Ethnic groups in the Philippines

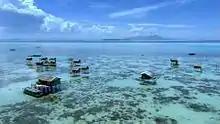
Bajau stilt houses

Banguingui, also known as Sama Banguingui or Samal Banguingui (alternative spellings include Bangingi’, Bangingi, Banguingui, Balanguingui, and Balangingi) is a distinct ethno-linguistic group dispersed throughout the Greater Sulu Archipelago and southern and western coastal regions of the Zamboanga Peninsula in Mindanao, Philippines. They are one of the ethnic groups usually collectively known as the Sama-Bajau peoples.